11th Indiana Infantry Regiment

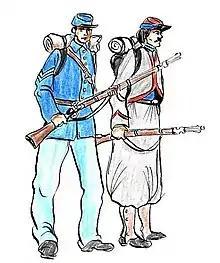
A drawing of Union army corporal and 11th Indiana Zouave

The 11th Indiana Zouaves (officially, "11th Regiment, Indiana Volunteer Infantry") was an infantry regiment that served in the Union Army during the American Civil War.